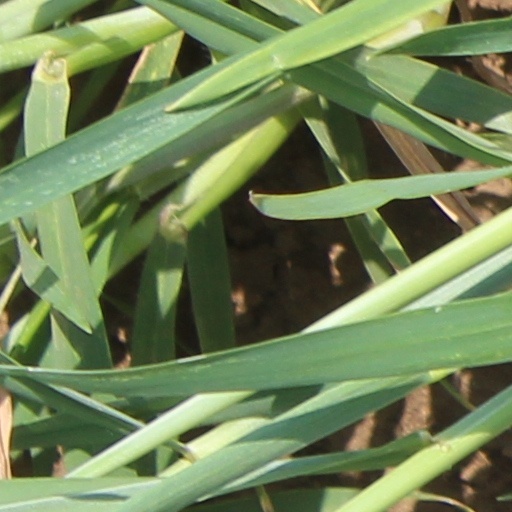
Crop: wheat